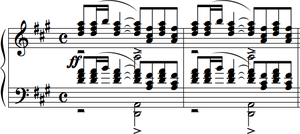
Morceaux de fantaisie, Op. 3, est un groupe de cinq pièces pour piano seul, composé par le compositeur russe Sergueï Rachmaninov en 1892. Le titre reflète le caractère des pièces, plutôt que de leur forme musicale, car aucune n'est réellement fantaisiste. L'œuvre est dédiée à Anton Stepanovich Arensky, qui fut le professeur du compositeur.